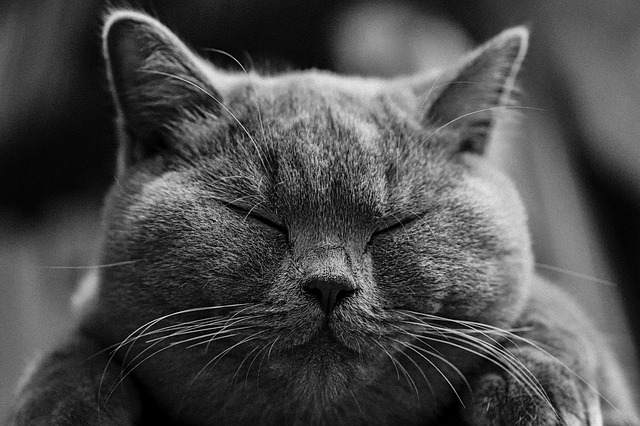
Label: gatto